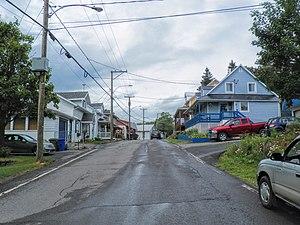
Rue Principale (route 216 est) à Saint-Sylvestre (Québec).
Saint-Sylvestre est une municipalité dans la municipalité régionale de comté de Lotbinière au Québec, sise dans la région administrative de Chaudière-Appalaches. Elle fut ainsi nommée en l'honneur du pape Sylvestre Iᵉʳ. Elle compte une population d'environ 1000 habitants.